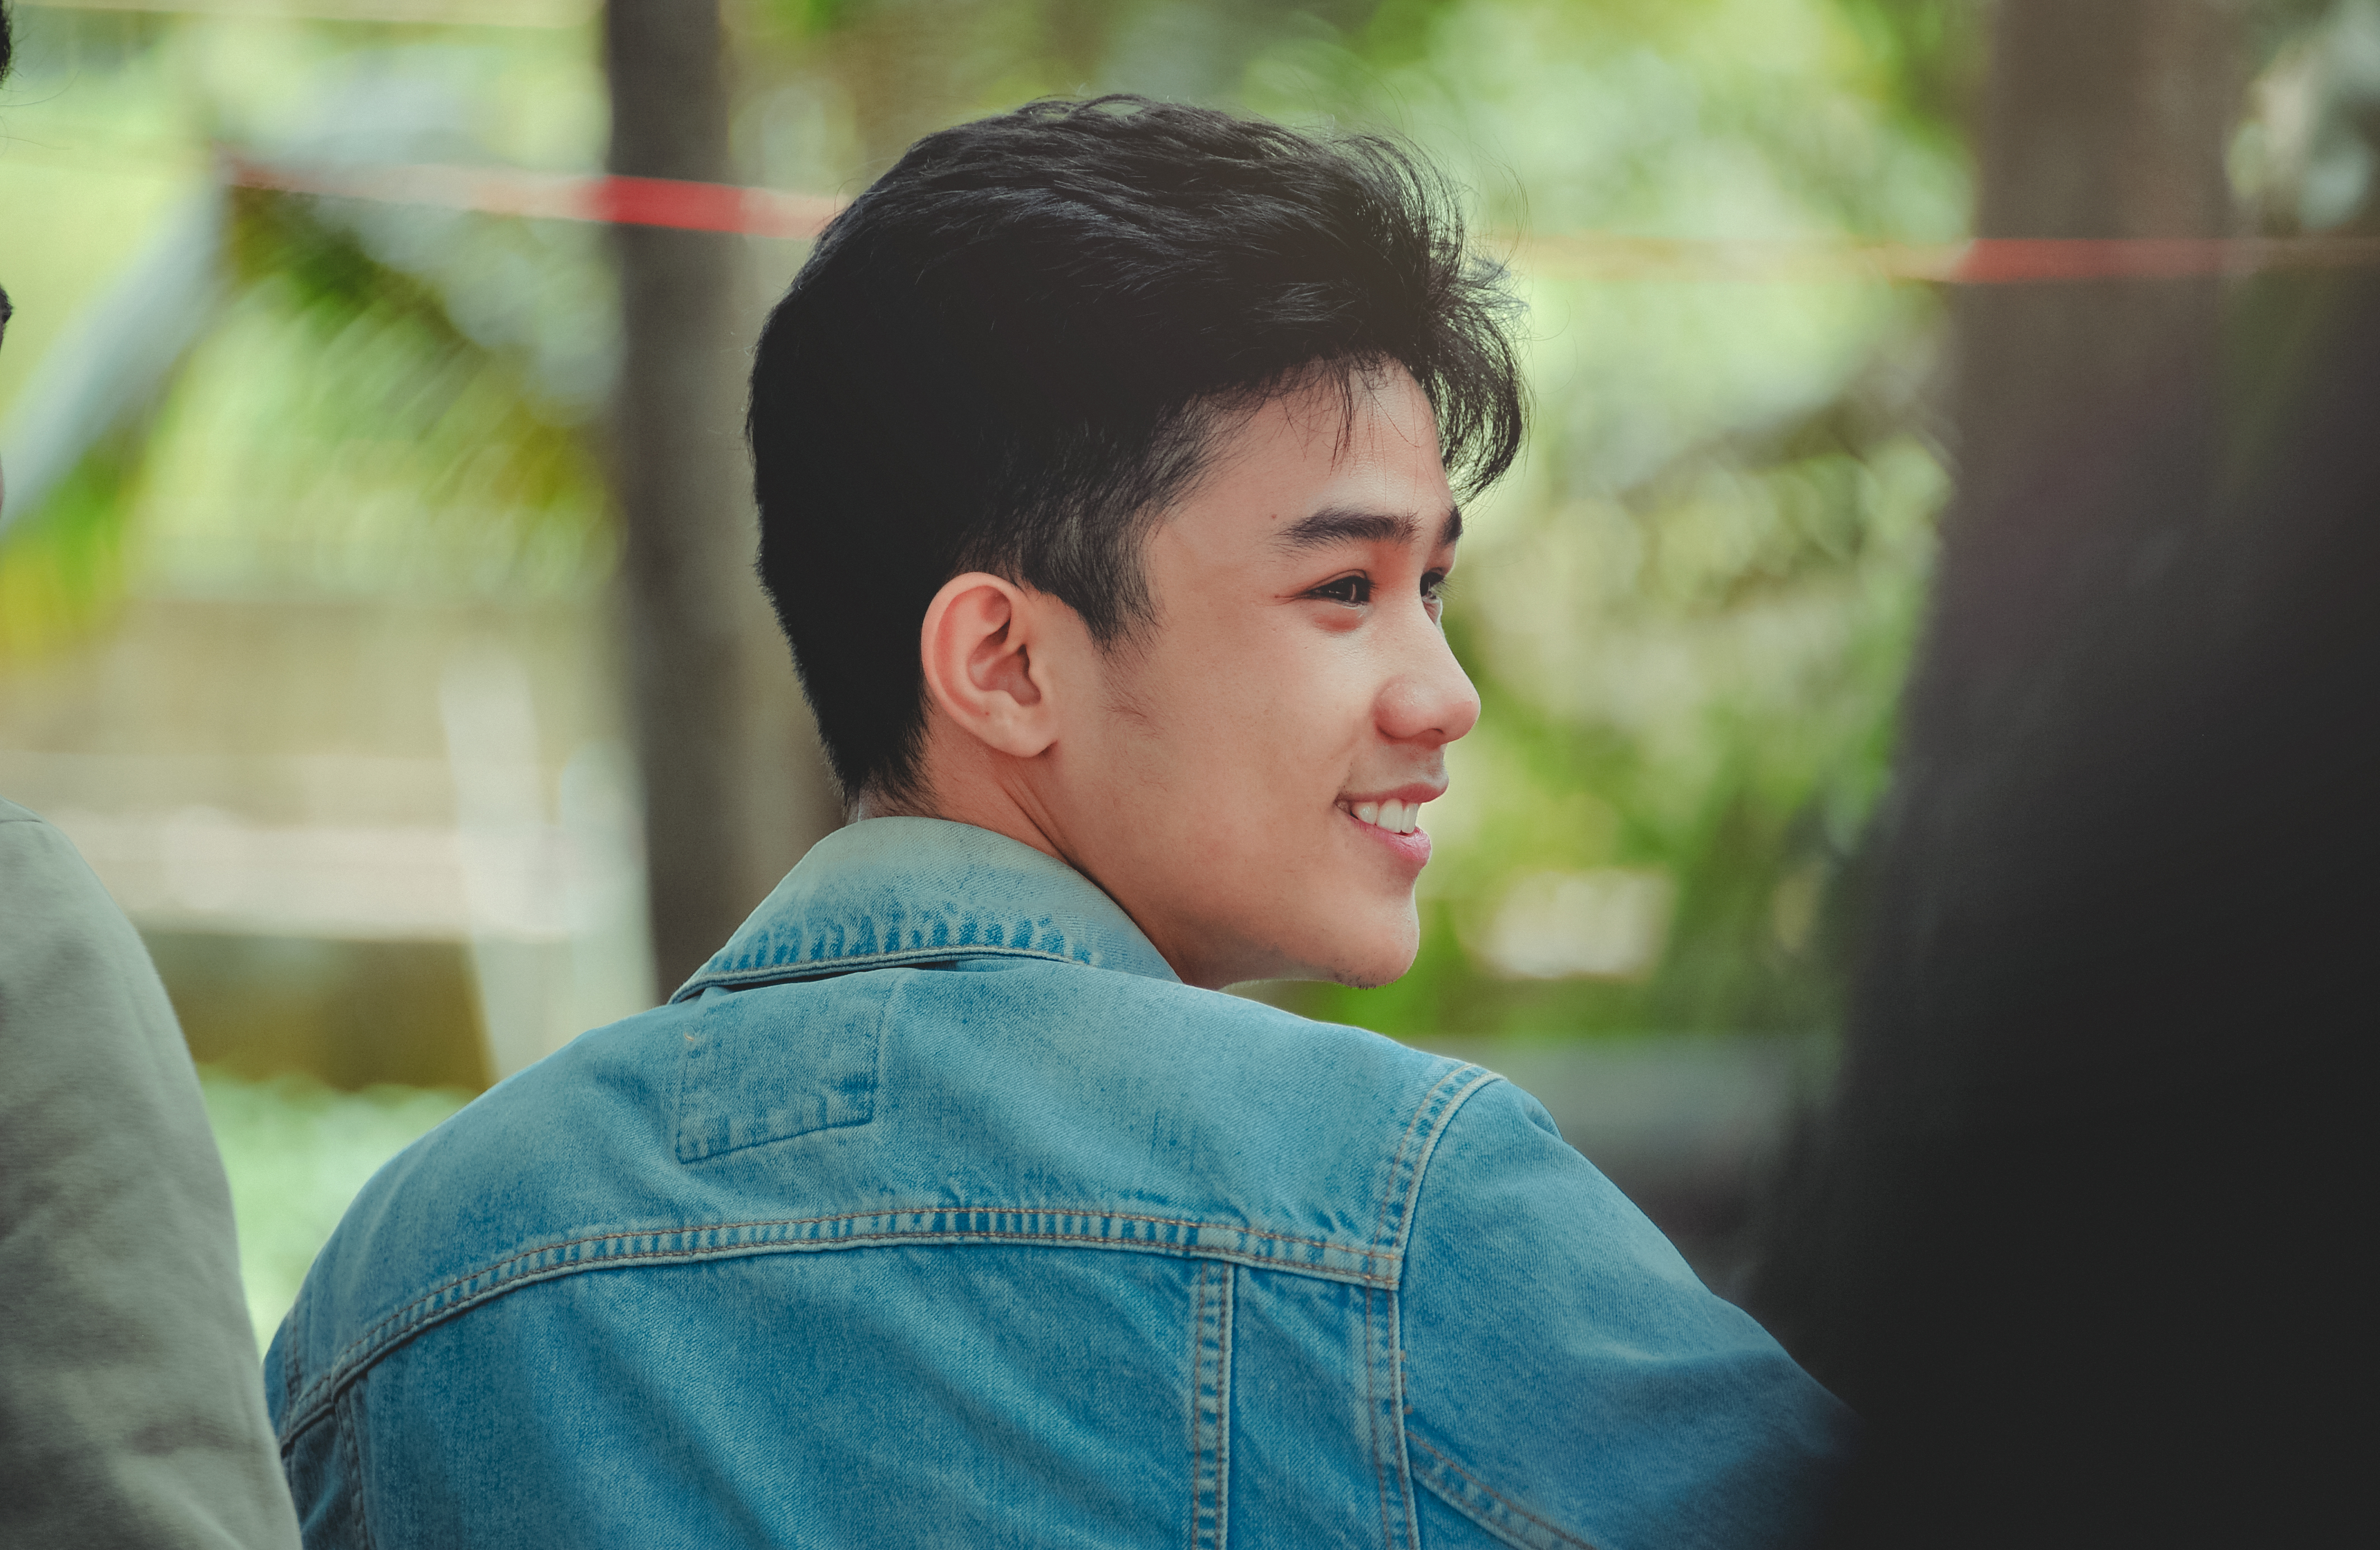
beautiful, boy, face, photograph, person, male, eye, emotion, photography, snapshot, smile, human, fun, cool, forehead, black hair, girl, portrait, portrait photography, happiness, grass, child